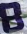
Number: 8